Chichen Itza

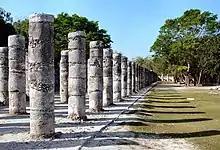
Columns in the Temple of a Thousand Warriors

Several archeologists in the late 1980s suggested that unlike previous Maya polities of the Early Classic, Chichén Itzá may not have been governed by an individual ruler or a single dynastic lineage. Instead, the city's political organization could have been structured by a ""multepal"" system, which is characterized as rulership through council composed of members of elite ruling lineages.